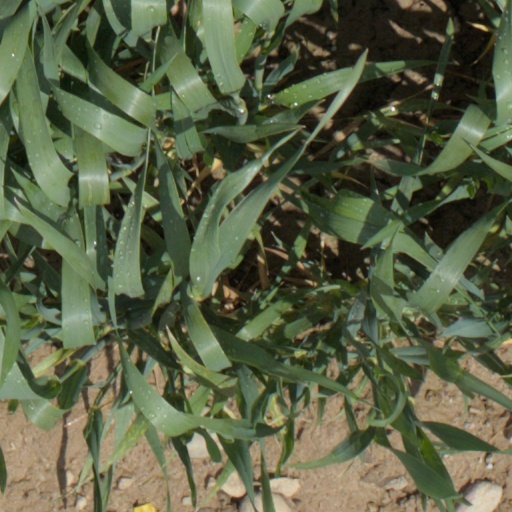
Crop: wheat